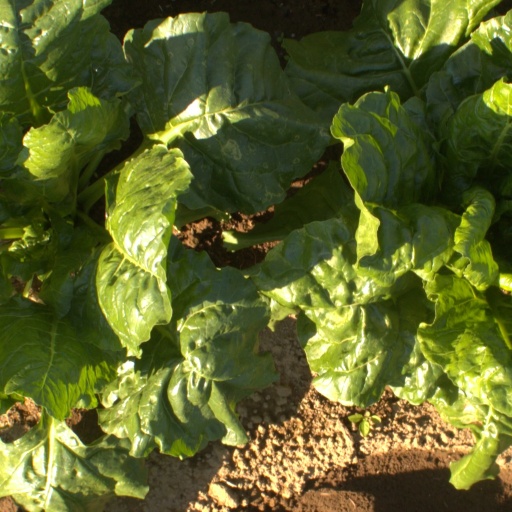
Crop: sugar beet